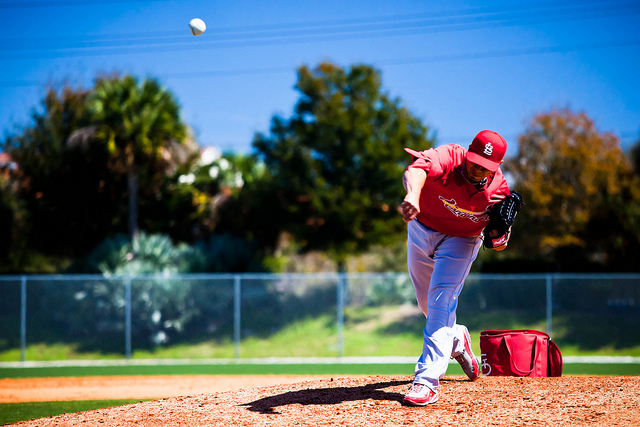
cầu thủ bóng chày đang bước tới ném quả bóng chày về phía trước